George Washington in the American Revolution

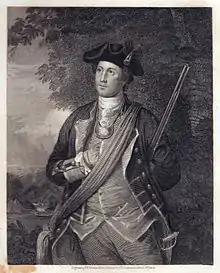
Washington in 1772

In December 1758 Washington resigned his military commission, and spent the next 16 years as a wealthy Virginia plantation owner; as such he also served in the Virginia House of Burgesses. Although he expressed opposition to the 1765 Stamp Act, the first direct tax on the colonies, he did not take a leading role in the growing colonial resistance until protests of the Townshend Acts (enacted in 1767) became widespread. In May 1769, Washington introduced a proposal, drafted by his friend George Mason, calling for Virginia to boycott British goods until the Acts were repealed. Parliament repealed the Townshend Acts in 1770, and, for Washington at least, the crisis had passed. However, Washington regarded the passage of the Intolerable Acts in 1774 as "an Invasion of our Rights and Privileges". In July 1774, he chaired the meeting at which the "Fairfax Resolves" were adopted, which called for, among other things, the convening of a Continental Congress. In August, Washington attended the First Virginia Convention, where he was selected as a delegate to the First Continental Congress. As tensions rose in 1774, he assisted in the training of county militias in Virginia and organized enforcement of the boycott of British goods instituted by the Congress.